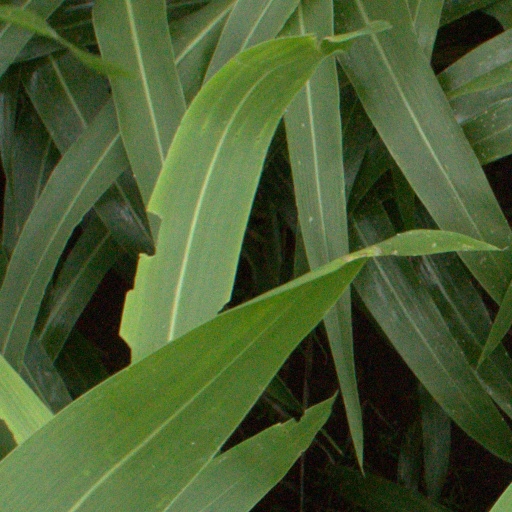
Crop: sorghum